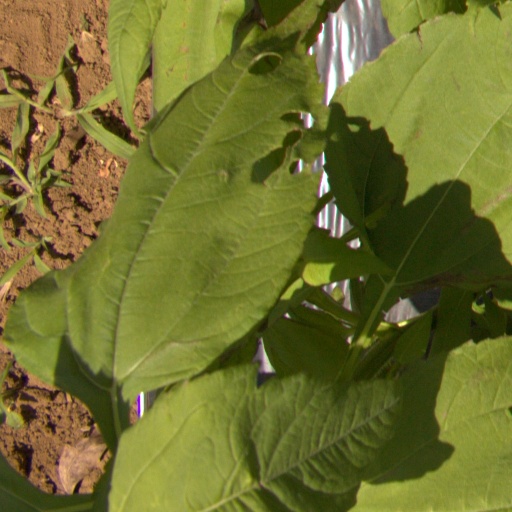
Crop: Jerusalem artichoke